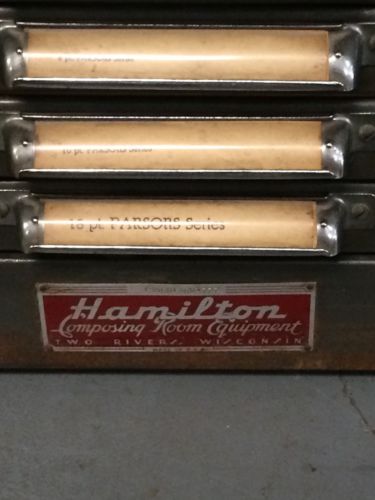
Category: cabinet